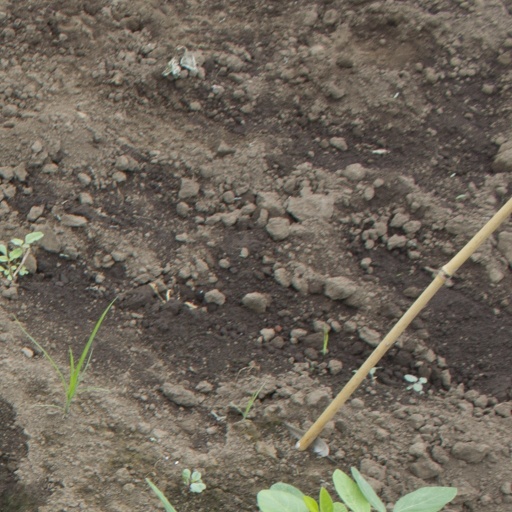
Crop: soybean